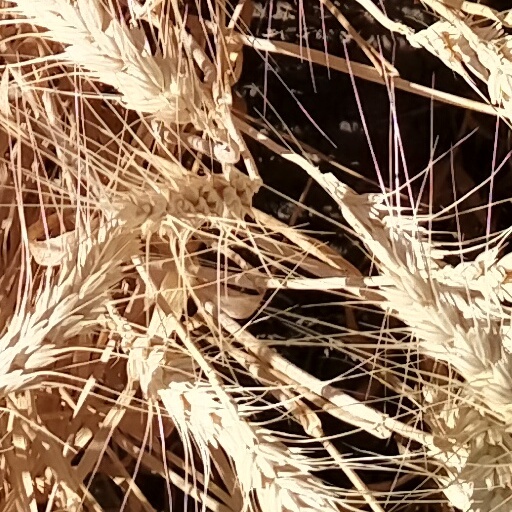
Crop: wheat